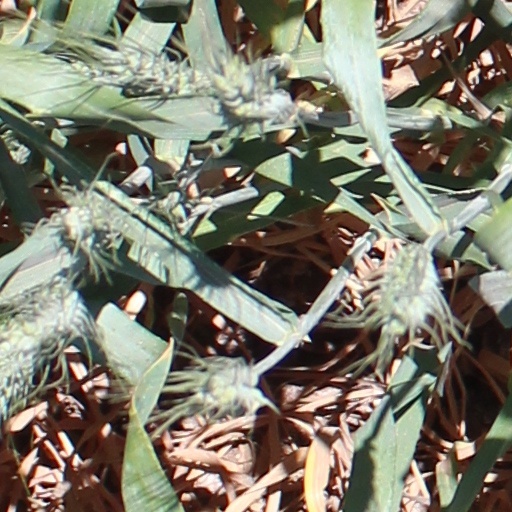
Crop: wheat